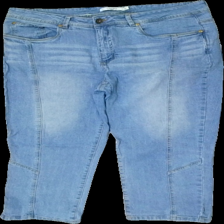
View: front
Type: Jeans
Category: Ladies
Brand: Cellbes
Colors: Blue
Material: 100% cotton
Cut: Regular
Size: 42
Season: All
Trend: Denim
Smell: Minor
Price range: 50-100
Recommended usage: Reuse
Description: Blue jeans with seams